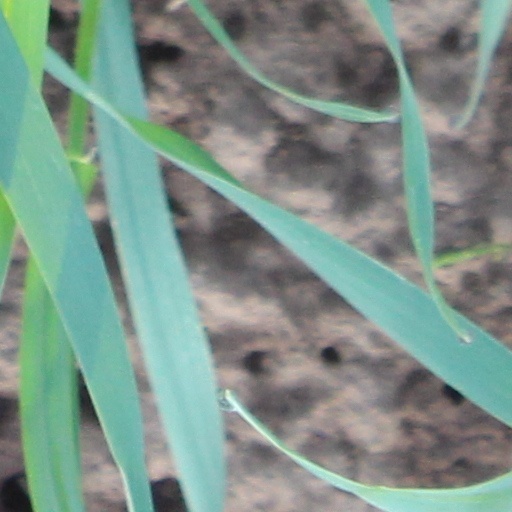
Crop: wheat